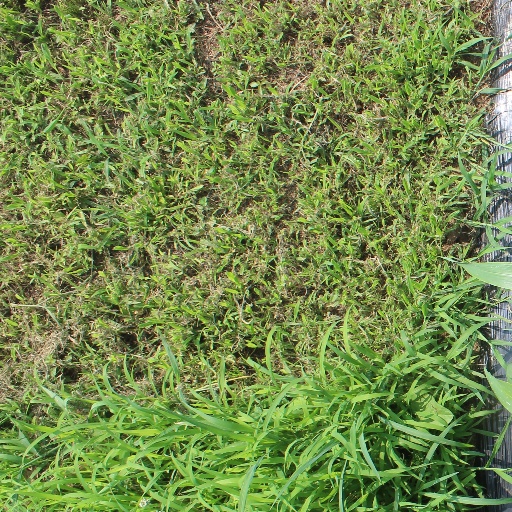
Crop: sorghum